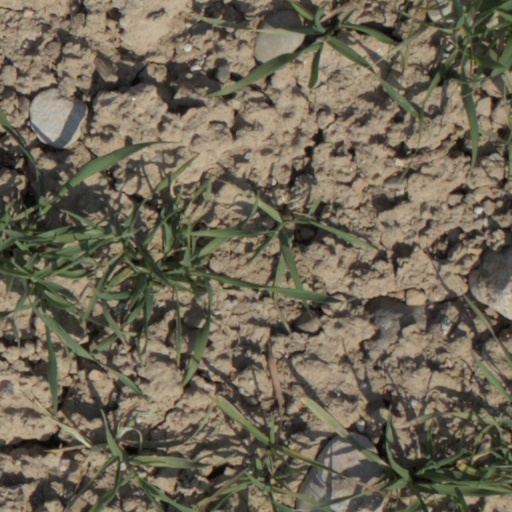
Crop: wheat